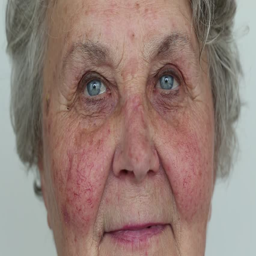
close up cropped view of the face of an attractive senior woman with fair hair , blue eyes and wrinkled skin looking directly into the camera with a calm expression